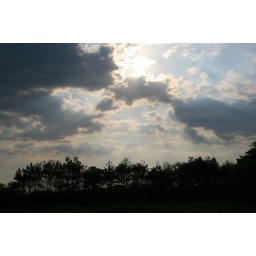
this was taken in the afternoon, of the sun through the clouds in my field